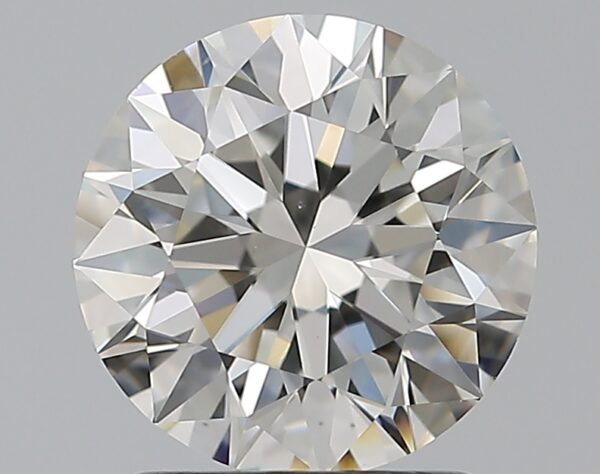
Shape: round
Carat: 1.51
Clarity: VS2
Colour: H
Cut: EX
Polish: EX
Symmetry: EX
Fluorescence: N
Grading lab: GIA
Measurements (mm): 7.29 x 7.33 x 4.58